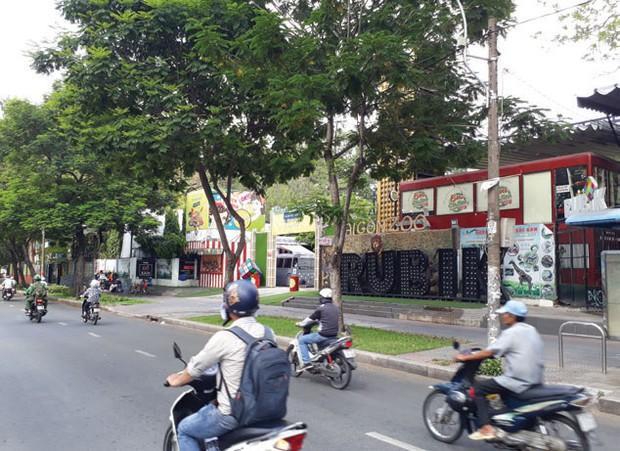
ở trên đường có sự xuất hiện của nhiều xe máy